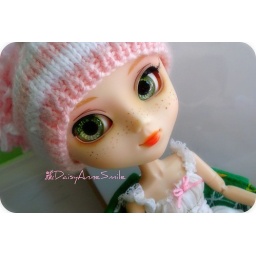
She is now just going to relax in her little chair with her cute little hat to keep her bald head warm .